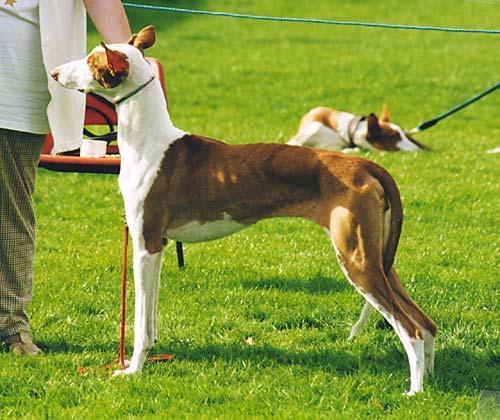
Ibizan_hound